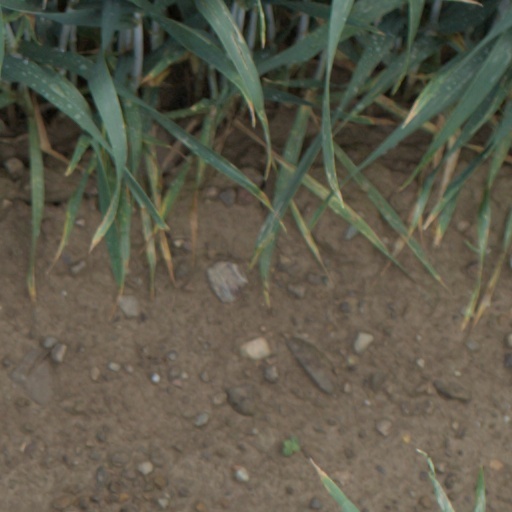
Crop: wheat